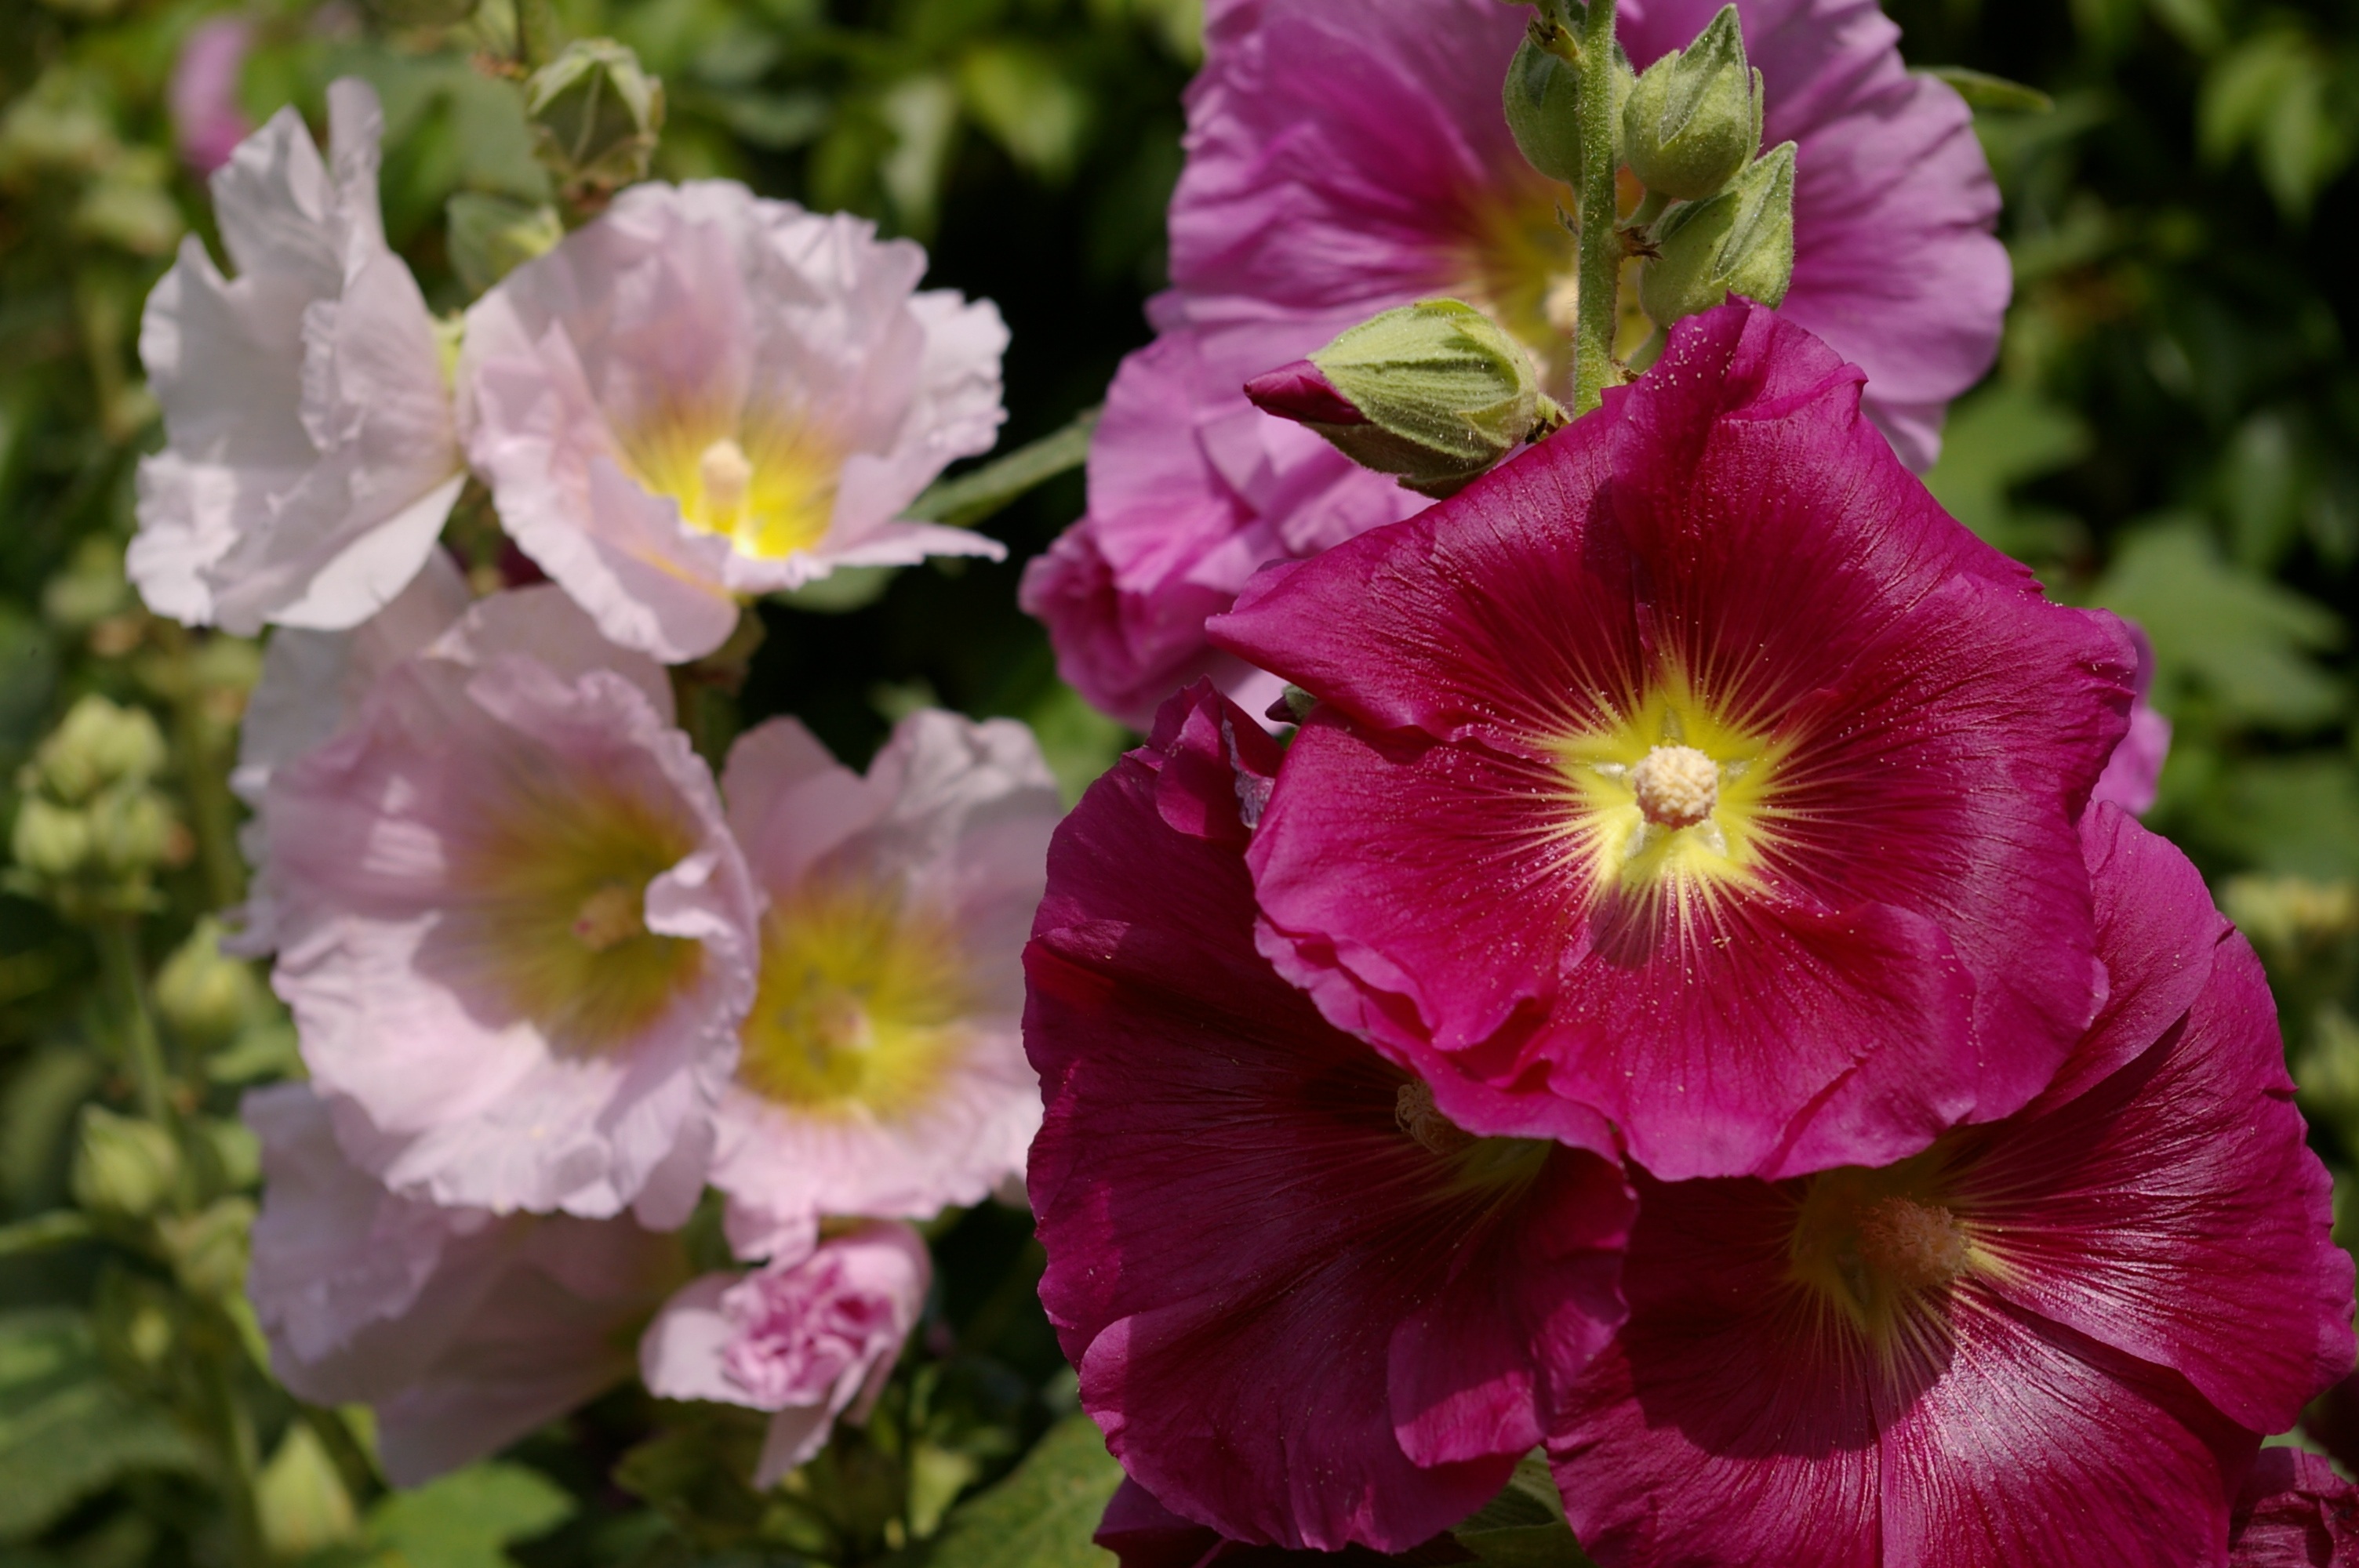
blossom, plant, flower, petal, bloom, summer, cup, color, colorful, garden, flora, flowers, daylily, gladiolus, cottage garden, flowering plant, stock rose, land plant